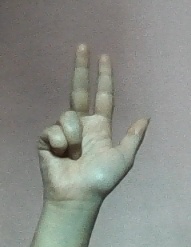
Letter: al